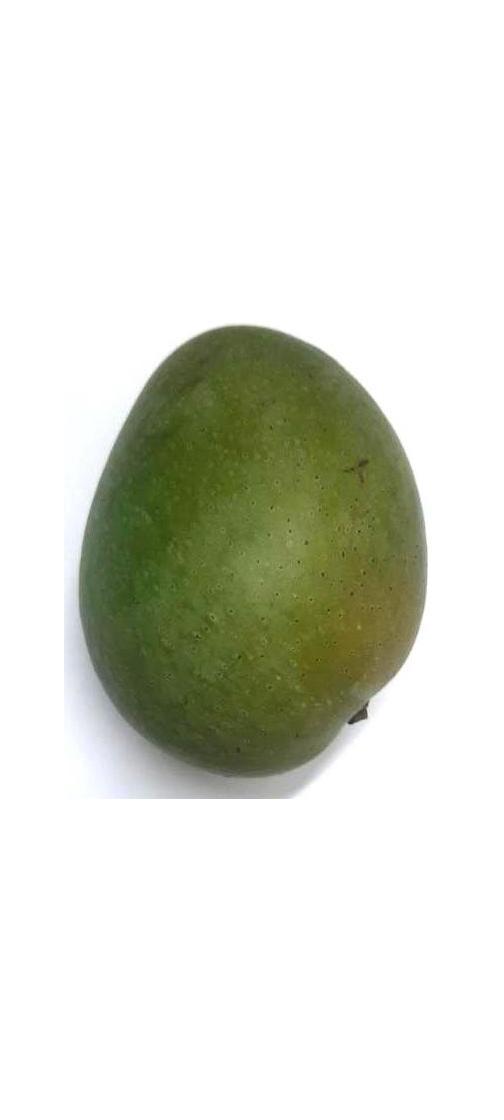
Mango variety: Ashshina Zhinuk